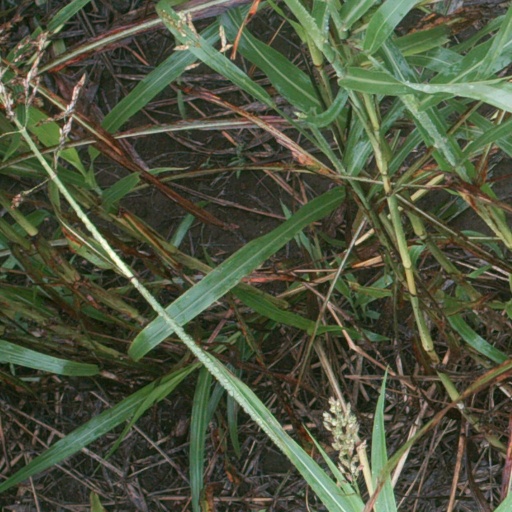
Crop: sorghum